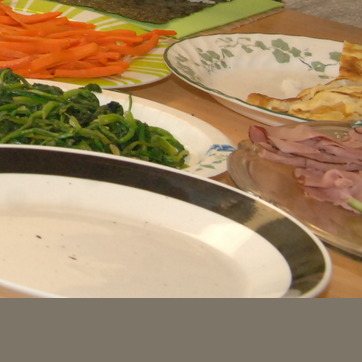
Material: ceramic